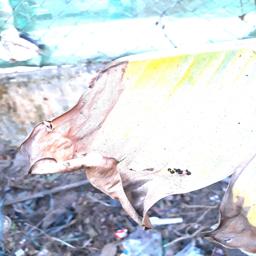
Label: POTASSIUM DEFICIENCY